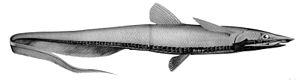
Halosauropsis macrochir est une espèce de poissons appartenant à la famille des Halosauridés. C'est la seule espèce du genre Halosauropsis.
Les halosaures ou halosauridés forment une famille de poisson téléostéen de l'ordre des Albuliformes, vivant dans les abysses.